Alstahaug Church

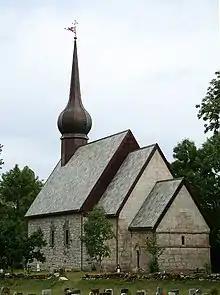
View of the church

Alstahaug Church is a parish church of the Church of Norway in Alstahaug Municipality in Nordland county, Norway. It is one of seven surviving medieval churches in northern Norway. Petter Dass was the vicar at this church from 1689 until his death in 1707.